Johannes de Indagine (Benedictine)

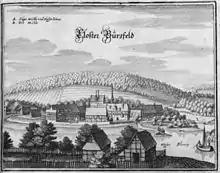
Bursfelde Abbey after Matthäus Merian, c. 1654−1658

Johannes de Indagine, born Johannes von Hagen (died 11 August 1469) was a Benedictine monk and a notable abbot of Bursfelde Abbey. He was the originator of the Bursfelde Congregation.